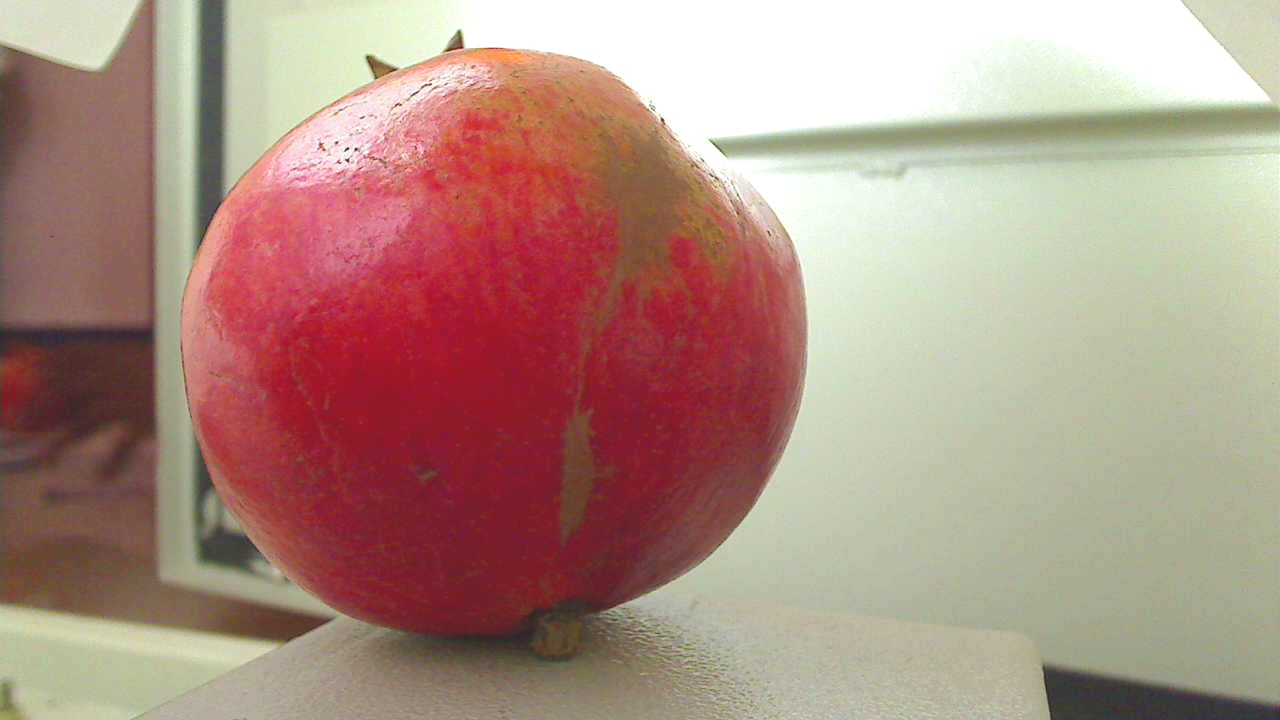
Grade: grade-1
Quality: quality-3